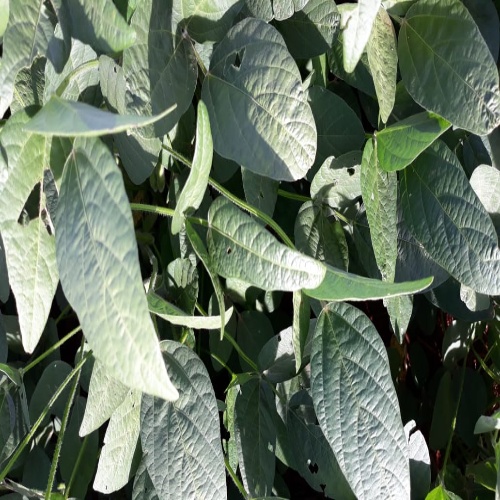
Label: Caterpillar